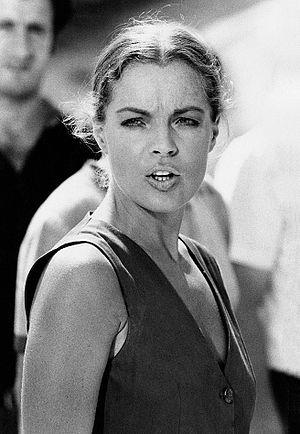
La Califfa est un film franco-italien, écrit et réalisé par Alberto Bevilacqua, sorti sur les écrans en 1970.